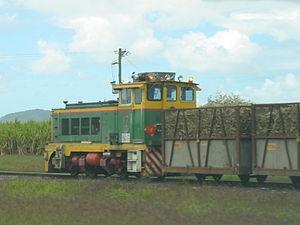
L'agriculture est un secteur important de l'économie de l'Australie, tant historiquement que dans la structure de son commerce extérieur.